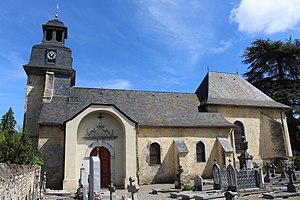
Église Saint-Barthélemy de Salles-Adour (Hautes-Pyrénées)
La liste des églises des Hautes-Pyrénées recense de manière exhaustive les églises situées dans le département français des Hautes-Pyrénées.
Salles-Adour est une commune française située dans le département des Hautes-Pyrénées, en région Occitanie.